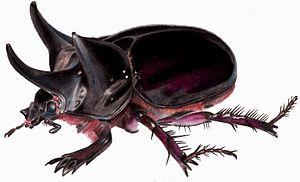
Strategus antaeus
Strategus antaeus est une espèce d’insectes coléoptères de la famille des Scarabaeidae qui se rencontre depuis le Centre jusqu'à l'Est de l'Amérique du Nord. Ce gros insecte phytophage vit notamment dans les champs et autres endroits aux sols sablonneux. Il peut atteindre de 18 à 40 mm de long, ou plus.